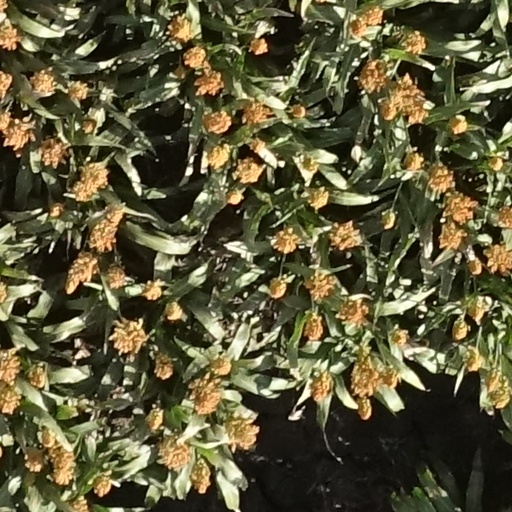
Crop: sorghum